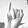
ASL letter: I